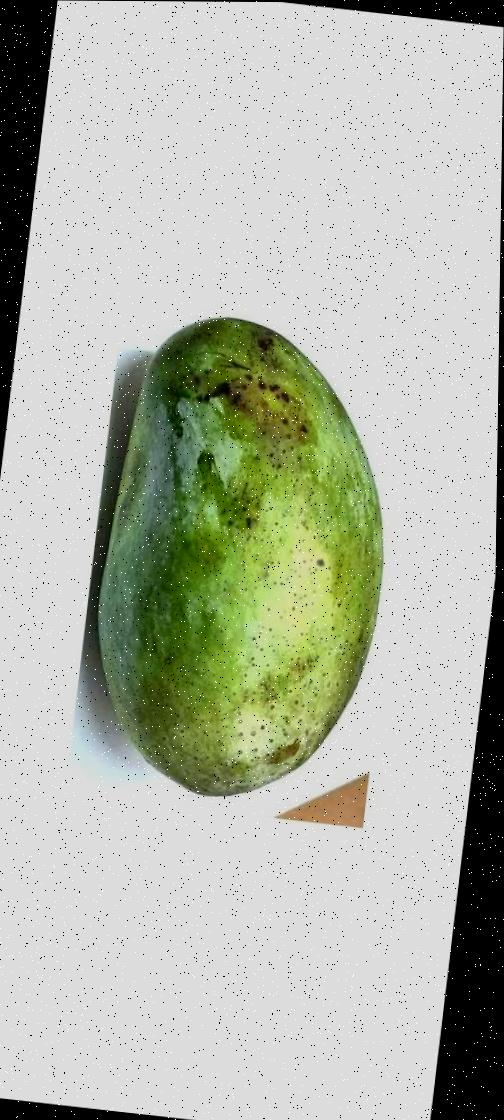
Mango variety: Fazli Classic